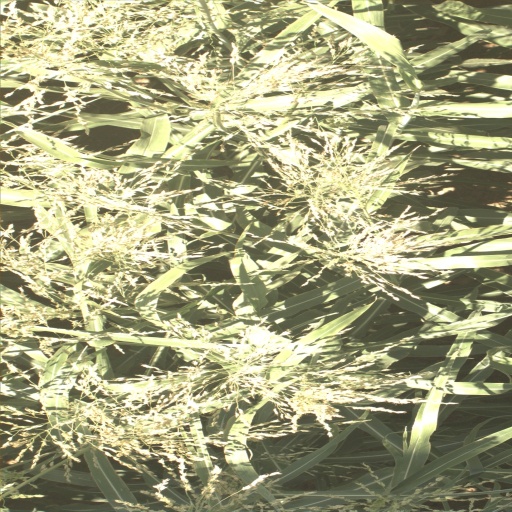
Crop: sorghum